History of Palm Beach County, Florida

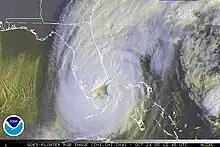
Hurricane Wilma over South Florida on October 24, 2005

According to the 1970 census, 348,993 people resided in Palm Beach County at the time. Also in 1970, Daniel Hendrix became the first African American to be elected to the Palm Beach County School Board. In 1972, the Bingham-Blossom House and Whitehall, both located in Palm Beach, became the first two structures in Palm Beach County to be listed in the National Register of Historic Places. However, the former was demolished two years later following a fire that severely damaged the home. Per a final ruling by a U.S. District Court judge on July 9, 1973, in regards to the case brought to the courts by attorney Bill Holland Sr., the Palm Beach County School District officially integrated.